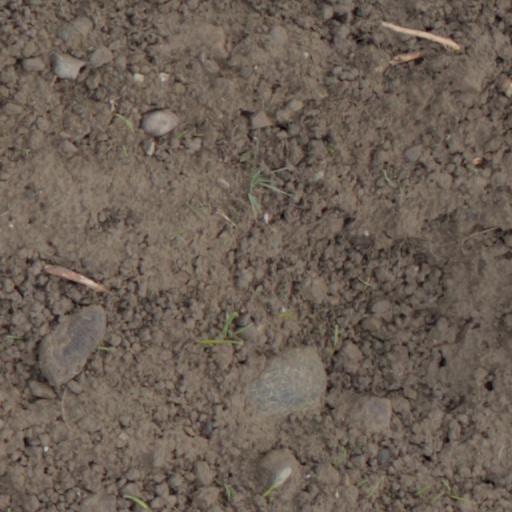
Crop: wheat